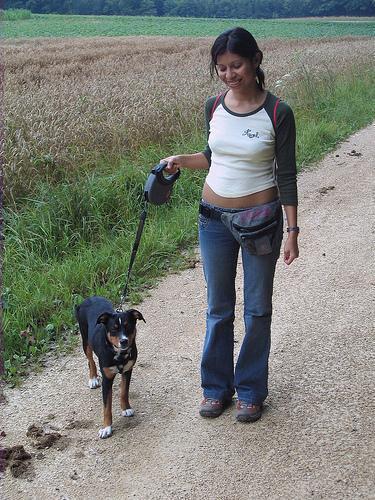
Appenzeller